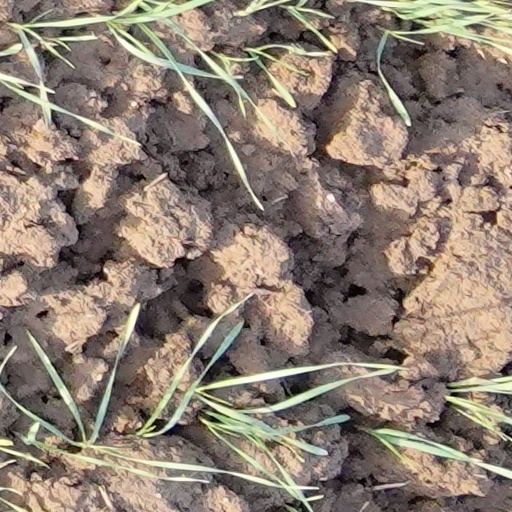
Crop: wheat